Center for International Forestry Research

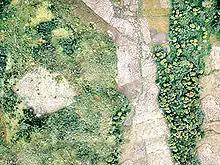
CRP6 Component 3 has an emphasis on capturing the value of environmental services.

Component 3 focuses on the needs of landscape-level planners and stakeholders, with an emphasis on mechanisms (such as payments for environmental services or PES) for capturing the value of environmental services and for negotiating trade-offs among competing conservation and development objectives.